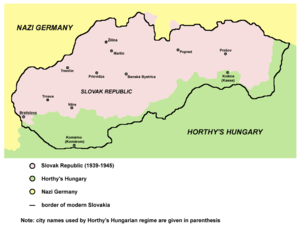
Jozef Tiso est un prêtre catholique devenu député au Parlement tchécoslovaque et homme d'État, membre du gouvernement tchécoslovaque et finalement président de la République slovaque pendant la Seconde Guerre mondiale. Il était couramment appelé « monseigneur ».
L'invasion slovaque de la Pologne se produisit pendant l'invasion de la Pologne par l'Allemagne en septembre 1939. La République slovaque récemment créée se joignit à l'attaque et l'armée de terre slovaque Bernolák apporta plus de 50 000 soldats répartis en trois divisions. Comme le corps principal des forces polonaises était engagé contre les armées allemandes plus au nord de la frontière sud, l'invasion slovaque ne rencontra qu'une faible résistance et subit des pertes minimes.